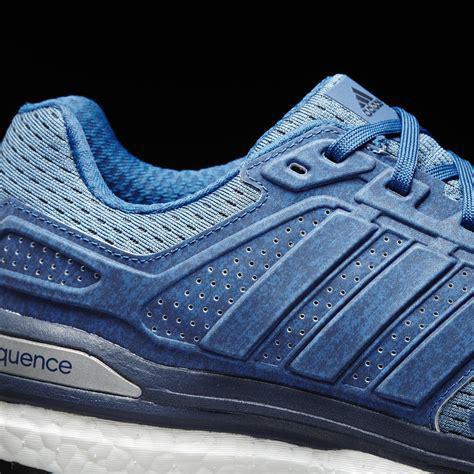
Brand: Adidas
Model: Supernova